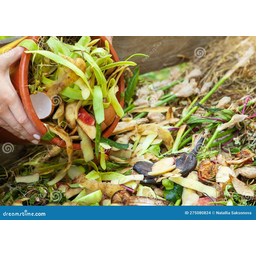
Label: generalcompost